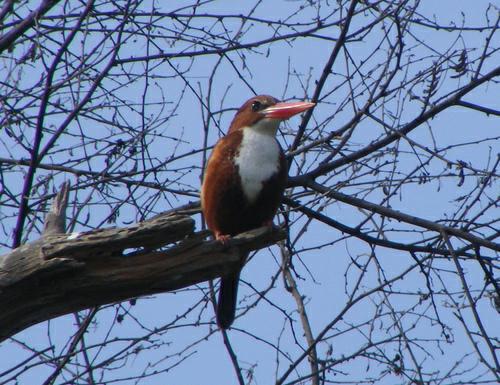
A photo of a white breasted kingfisher